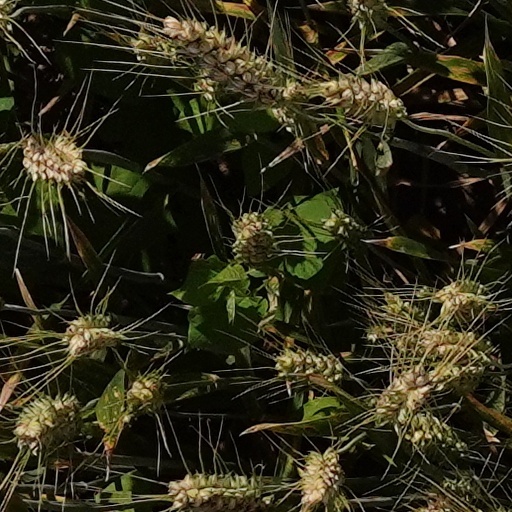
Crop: wheat